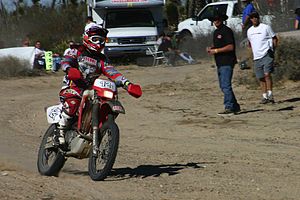
Baja 1000
Billede fra El Crucero, ca 528 km ud i løbet
Baja 1000 er et terrænløb for motorkøretøjer som foregår på halvøen Baja California i Mexico under en fuldmåne. Konkurrencen blev officielt indstiftet i 1967, men havde allerede været arrangeret uformelt i flere år. Oprindeligt gik løbet fra Tijuana i Baja California til La Paz i Baja California Sur. Det starter fra Ensenada, omtrent 40 km længer mod syd. Sædvanligvis arrangeres konkurrencen weekenden før Thanksgiving i USA.